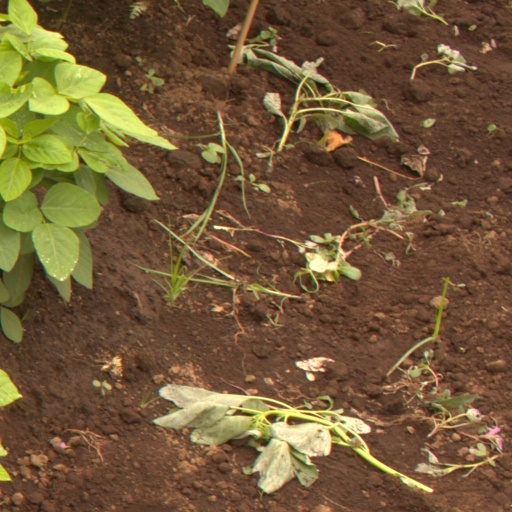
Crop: soybean